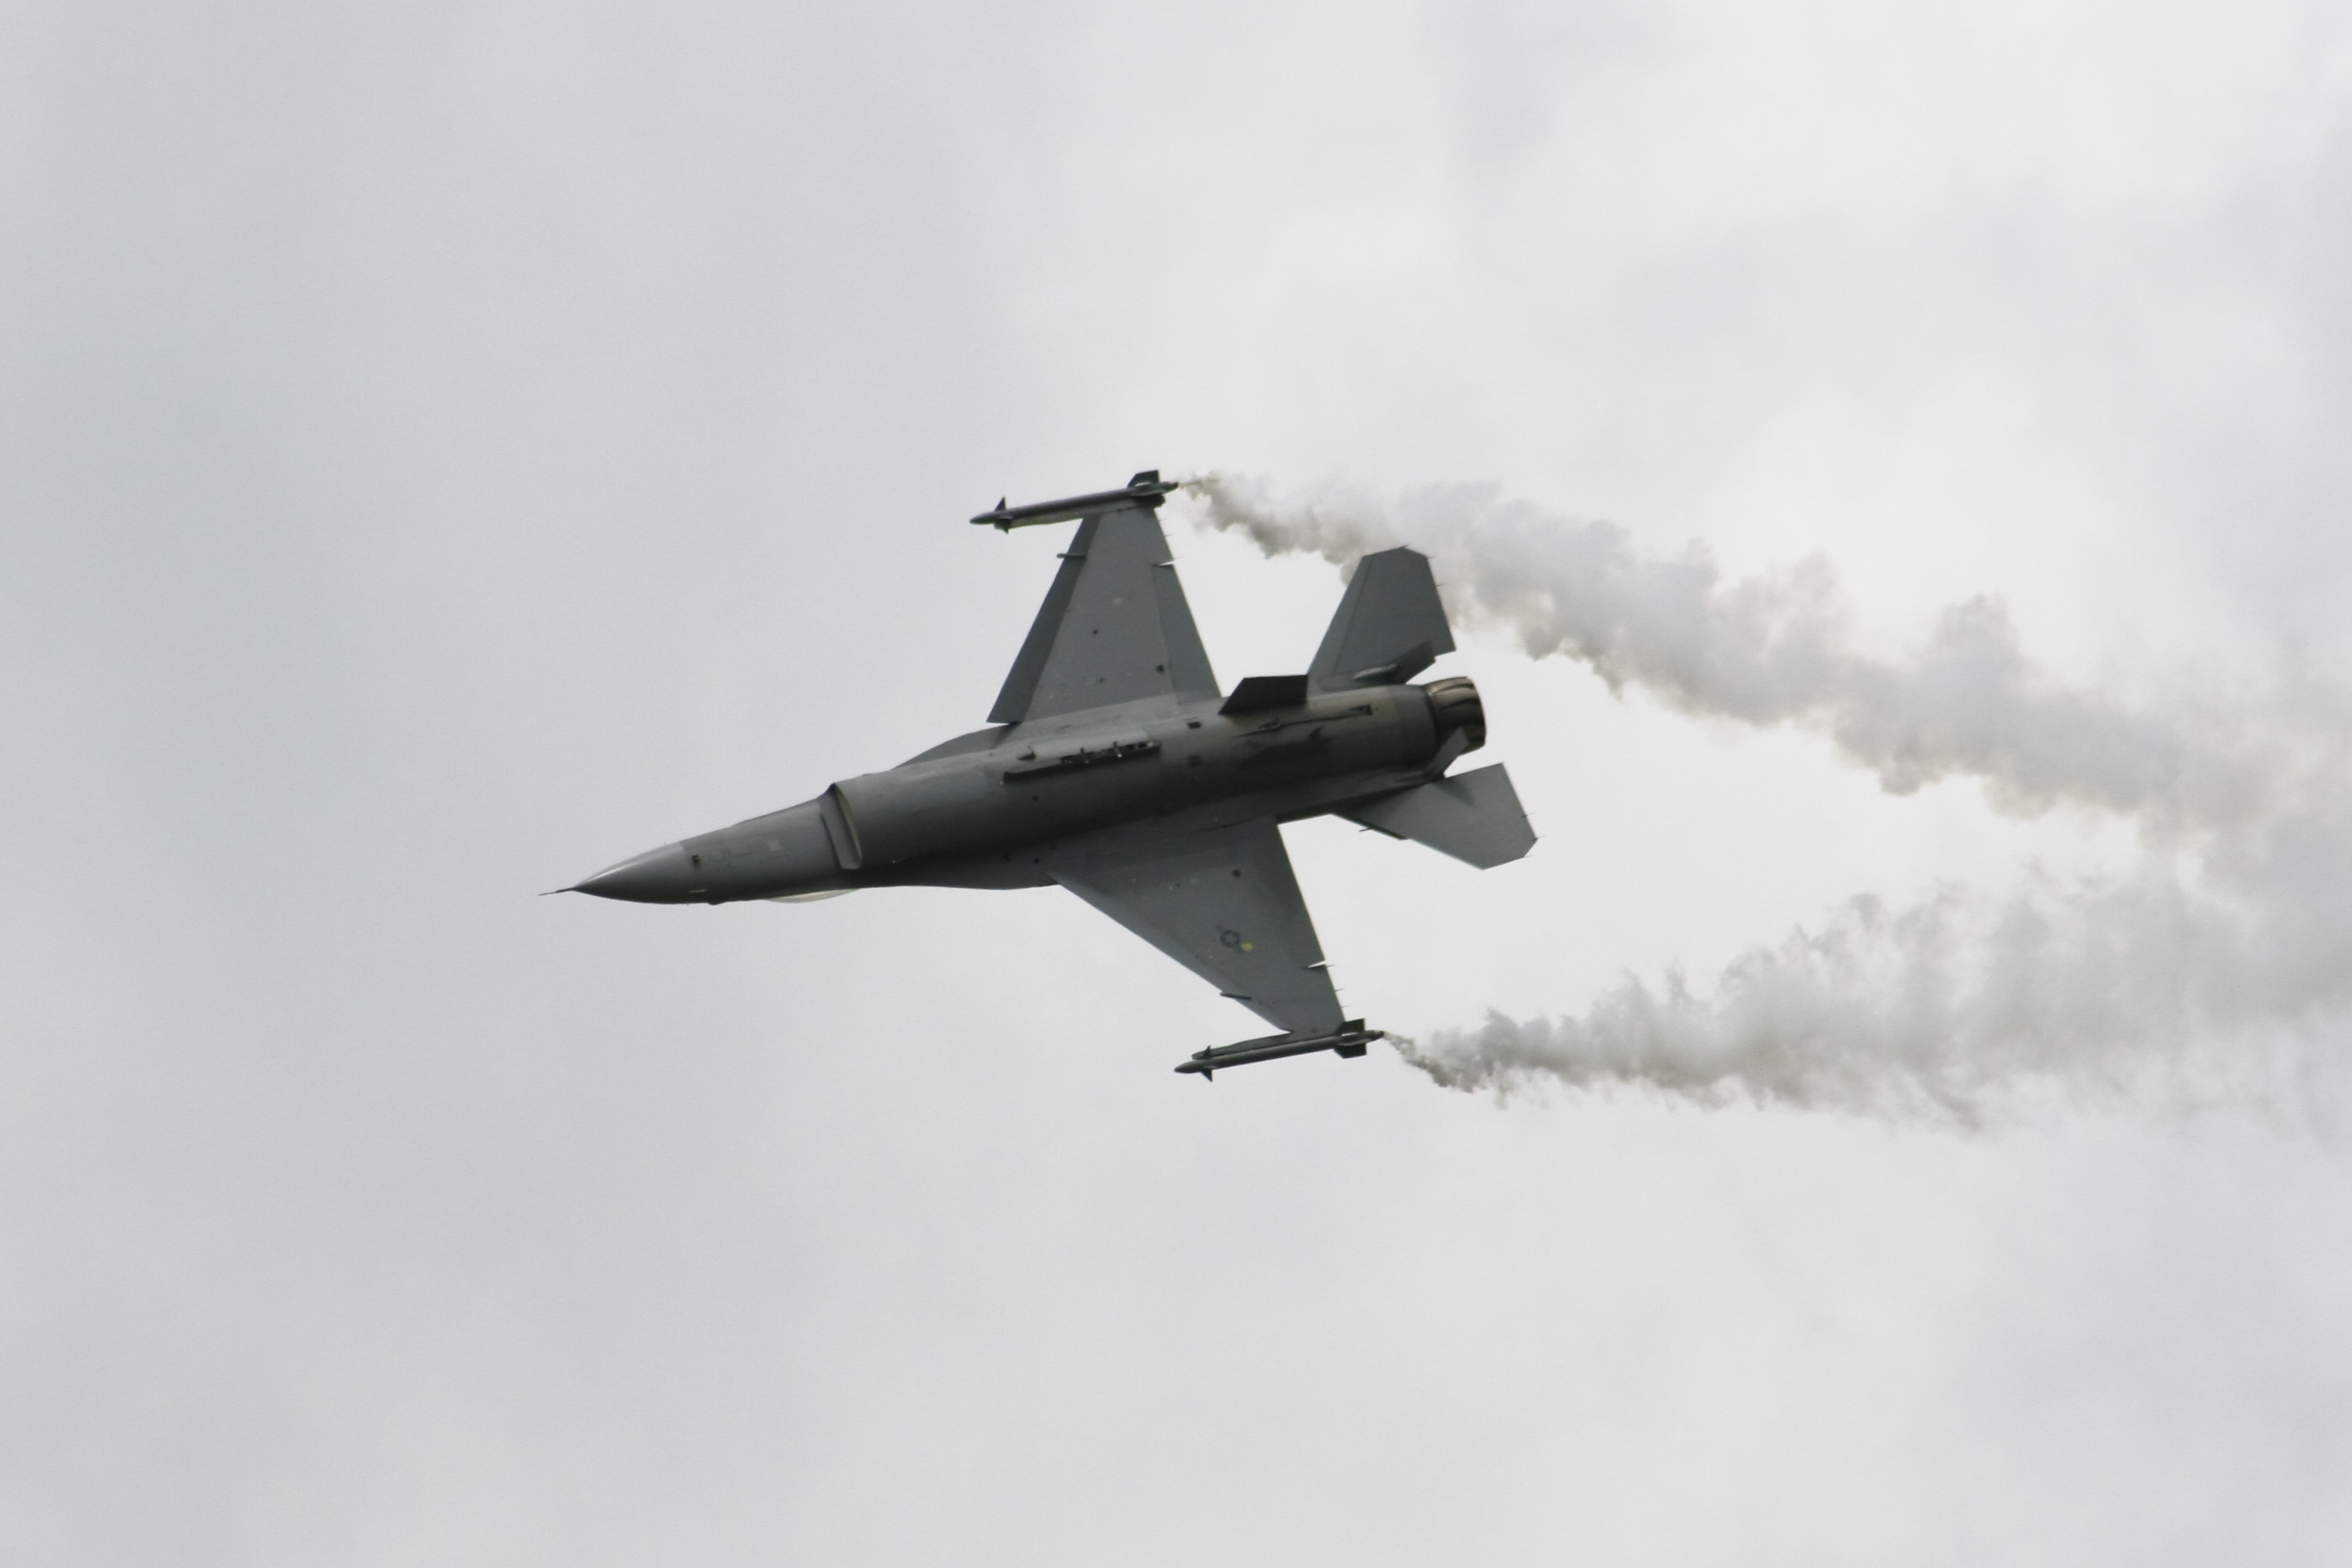
wing, airplane, aircraft, vehicle, aviation, flight, event, falcon, f16, air show, air force, jet aircraft, aerobatics, fighter aircraft, military aircraft, atmosphere of earth, dassault rafale